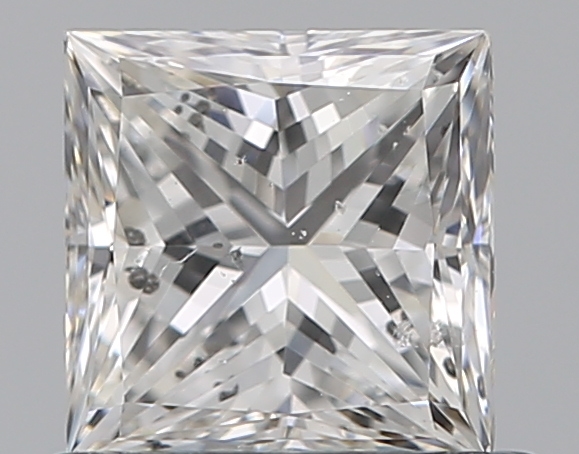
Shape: princess
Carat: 0.7
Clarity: SI2
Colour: G
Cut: EX
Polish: EX
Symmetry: VG
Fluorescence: F
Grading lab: GIA
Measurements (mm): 4.88 x 4.84 x 3.54